Lithuania–Taiwan relations

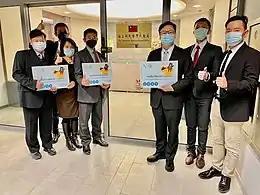
Taiwanese Representative Office in Lithuania

Taipei and Vilnius established sister city status on 28 May 1998.